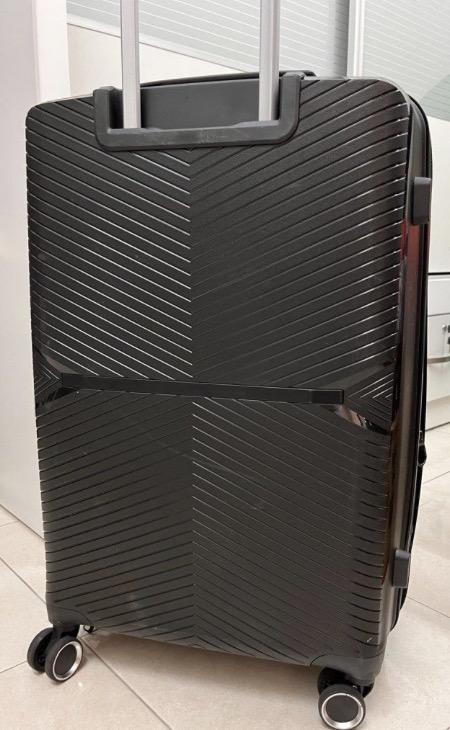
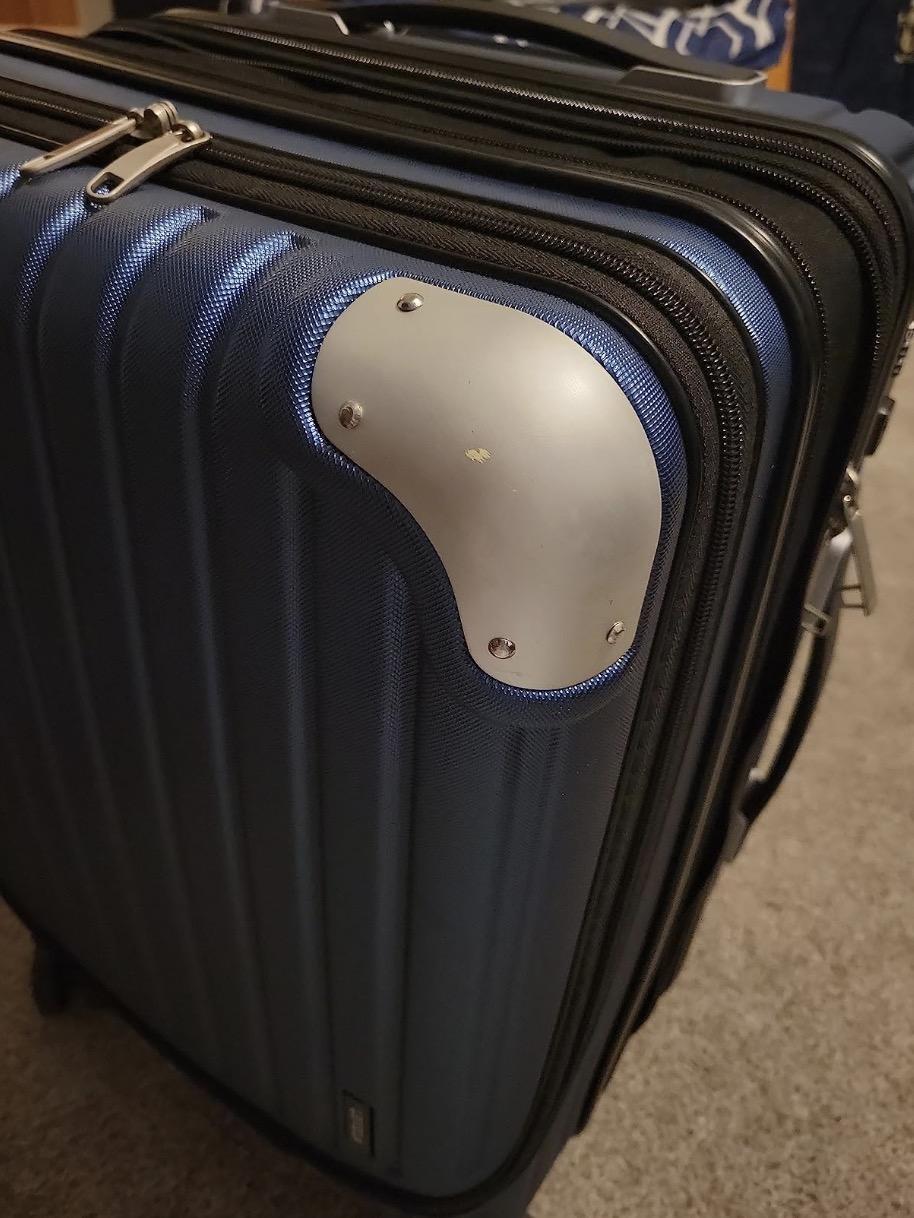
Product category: items_tea
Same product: no